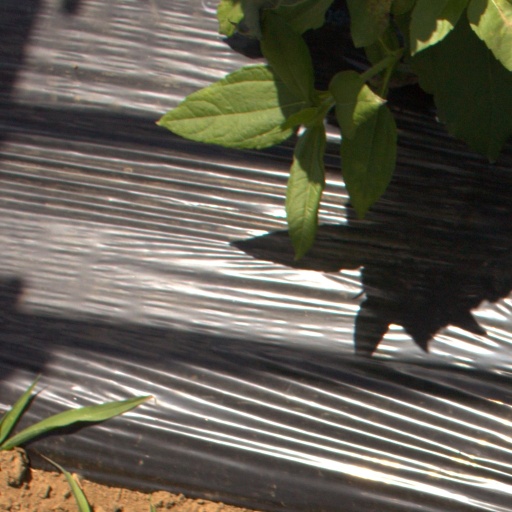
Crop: Jerusalem artichoke